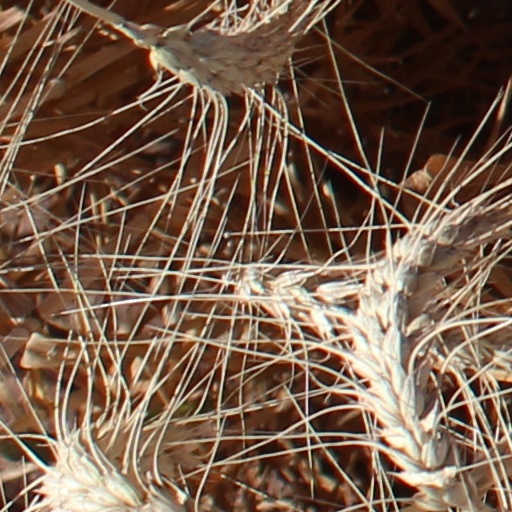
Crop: wheat